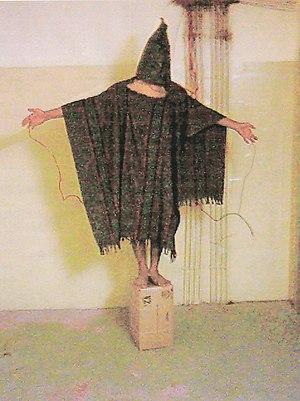
La prison d'Abou Ghraib, aujourd'hui connue sous le nom de prison centrale de Bagdad, est un complexe pénitentiaire irakien, situé dans la ville d'Abou Ghraib, à 32 km à l'ouest du centre de Bagdad. Ouverte dans les années 1960, la prison devient dans les années 1980, un lieu de détention, de torture et d'exécution de prisonniers politiques entre les mains de la police politique de Saddam Hussein, jusqu'à sa fermeture à l'automne 2002. Le 4 août 2003, l'armée américaine rouvre le complexe pénitentiaire qui devient le « Baghdad Central Detention Center ». En 2004, la diffusion de photographies montrant des détenus irakiens torturés et humiliés par des militaires américains déclenche le scandale d'Abou Ghraib. En 2006, après le transfert des détenus, la prison est remise aux autorités irakiennes. Une évasion de masse de prisonniers a lieu en 2013, pendant la deuxième guerre civile irakienne, et la prison est fermée par le gouvernement irakien en 2014.
Le scandale d'Abou Ghraib est une affaire durant laquelle des militaires de l'armée américaine et des agents de la Central Intelligence Agency ont été accusés de violation des droits de l'Homme à l'encontre de prisonniers, entre 2003 et 2004 lors de la guerre en Irak, dans la prison d'Abou Ghraib. Ces prisonniers étaient physiquement et sexuellement abusés, torturés, violés, sodomisés et exécutés.
La Fédération internationale pour les droits humains est une organisation non gouvernementale fédérative dont la vocation est d’agir concrètement pour le respect de tous les droits énoncés dans la Déclaration universelle des droits de l'homme de 1948 – les droits civils et politiques comme les droits économiques, sociaux et culturels.
Les Fils de l'homme est un film de science-fiction anglo-américain écrit et réalisé par Alfonso Cuarón, adapté du roman éponyme de P.D. James, sorti en 2006. Le film place le spectateur au cœur d'une dystopie dont le cadre est le Royaume-Uni en proie au chaos. Dans ce monde ravagé par les pandémies, les guerres et le terrorisme, l'humanité est devenue stérile, s'acheminant ainsi vers l'extinction.